Acton Smee Ayrton

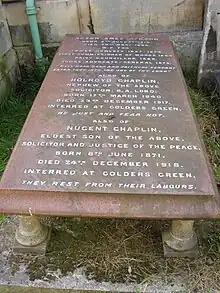
Funerary monument, Brompton Cemetery, London.

Acton Smee Ayrton (5 August 1816 – 30 November 1886) was a British barrister and Liberal Party politician. Considered a radical and champion of the working classes, he served as First Commissioner of Works under William Ewart Gladstone between 1869 and 1873. He is best remembered for the "Ayrton controversy" over scientific facilities at Kew Gardens.